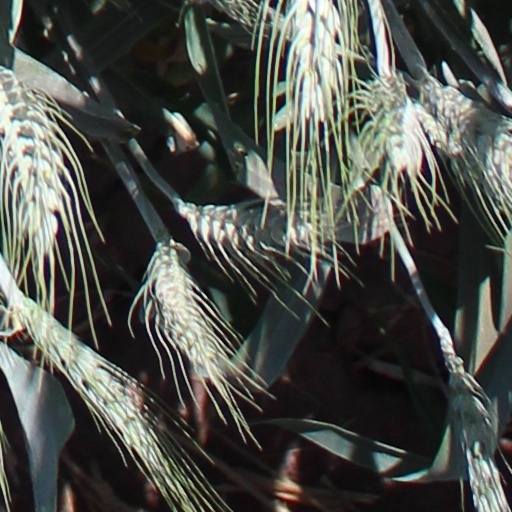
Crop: wheat